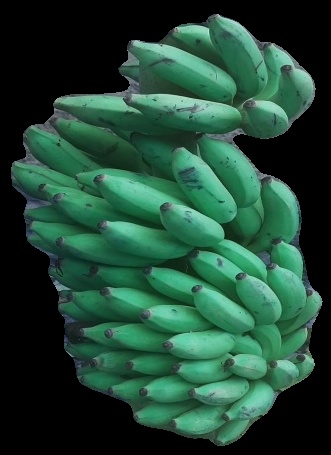
Variety: elakki-bale
Grade: grade2